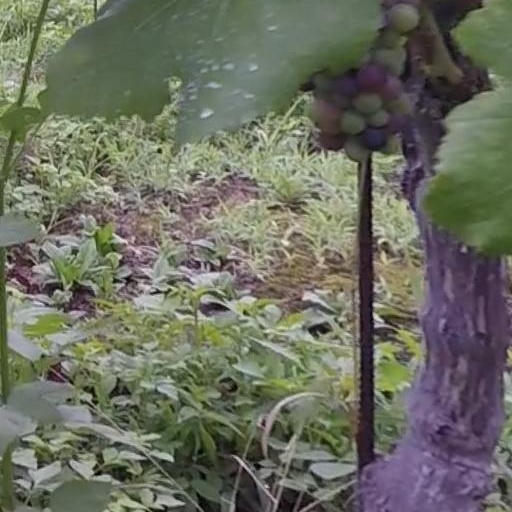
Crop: grape